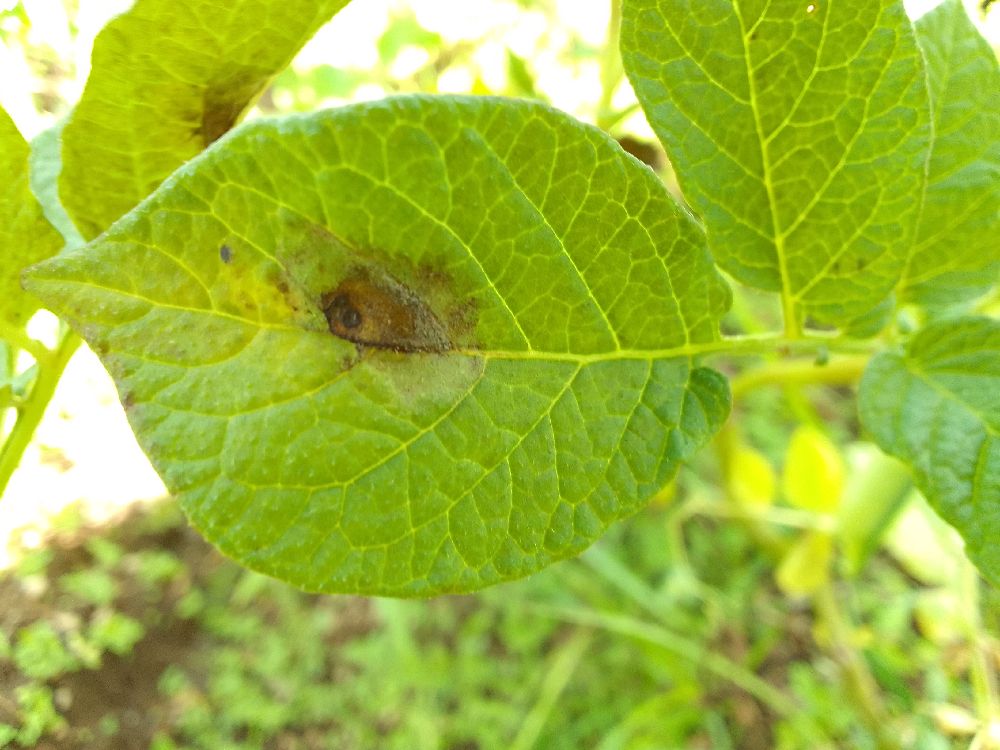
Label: Late blight